April 1930 lunar eclipse

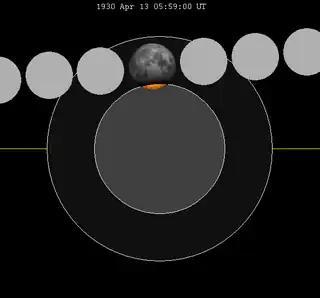
The Moon's hourly motion shown right to left

A partial lunar eclipse occurred at the Moon’s descending node of orbit on Sunday, April 13, 1930, with an umbral magnitude of 0.1065. A lunar eclipse occurs when the Moon moves into the Earth's shadow, causing the Moon to be darkened. A partial lunar eclipse occurs when one part of the Moon is in the Earth's umbra, while the other part is in the Earth's penumbra. Unlike a solar eclipse, which can only be viewed from a relatively small area of the world, a lunar eclipse may be viewed from anywhere on the night side of Earth. Occurring about 3.8 days after perigee (on April 9, 1930, at 11:20 UTC), the Moon's apparent diameter was larger.